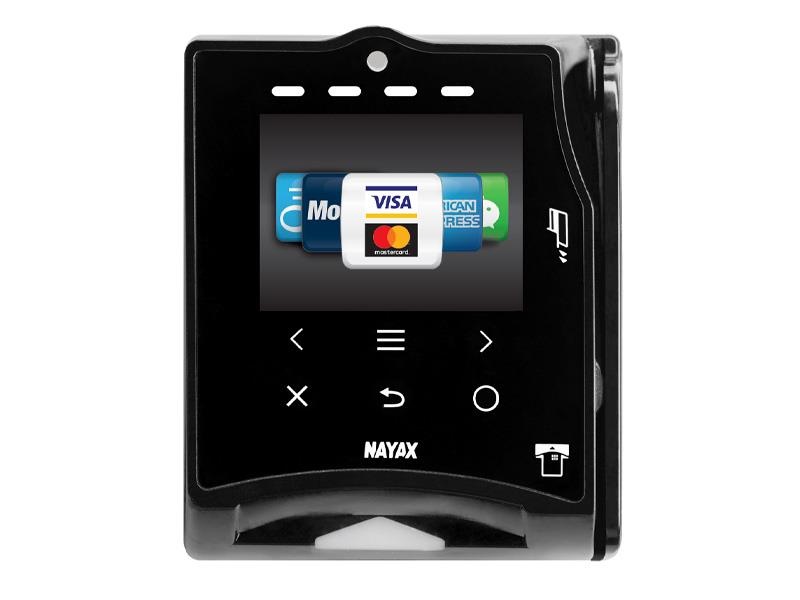
Nayax VPOS Touch - All in One
Nayax VPOS Touch – Ihre Komplettlösung für bargeldlose Zahlungen Willkommen auf unserer Homepage! Entdecken Sie den Nayax VPOS Touch , die innovative Lösung für bargeldlose Zahlungen und modernes Kundenmanagement. Unser All-in-One-Zahlungsterminal bietet Ihnen eine Vielzahl von Vorteilen: Vielfältige Zahlungsmethoden : Unterstützt Kartenzahlungen (Kredit- und Debitkarten), mobile Zahlungen (Apple Pay, Google Pay), QR-Codes und kontaktlose NFC-Optionen. Benutzerfreundliches Design : Hochwertiger Touchscreen mit intuitiver Bedienoberfläche für Ihre Kunden. Zuverlässige Performance : Robustes System mit schneller Transaktionsabwicklung – perfekt für Verkaufsautomaten, Parkautomaten, Ladestationen und mehr. Datenanalyse in Echtzeit : Verfolgen Sie Umsätze und Kundendaten über ein cloudbasiertes Dashboard für fundierte Geschäftsentscheidungen. Globale Reichweite : Unterstützt Transaktionen in mehreren Währungen und Sprachen, ideal für internationale Märkte. Der Nayax VPOS Touch vereint modernste Technologie, erstklassige Sicherheit und beispiellose Flexibilität – und steigert gleichzeitig Ihre Umsätze. Lassen Sie sich von dieser smarten Lösung überzeugen! Erfahren Sie mehr und bringen Sie Ihr Geschäft auf das nächste Level. Jetzt entdecken!
Brand: Foxdeal©
Category: Business & Industrial > Retail > Money Handling > Cash Registers & POS Terminals